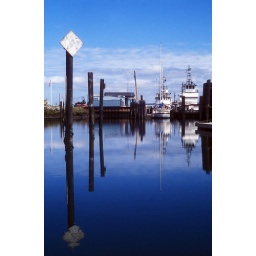
quite possibly the best place in the world for stone skimming (aka rock skipping, aka ducks &amp;amp; drakes, aka ricochet)